Noqol

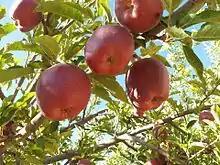
Red apple

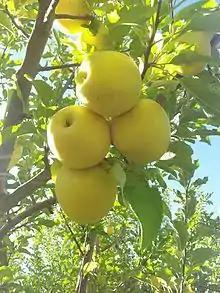
Golden apple

Noqol is a village in the collection of villages called Padena. Padena is located less than 150 km north-west of Persepolis, the glorious capital of Achaemenian Empire. Although, there is not a credible resource on the history of this village, mostly because of lack of scientific study, but, since this mountain region, has been one of the main source of water nearby the capital of Achaemenian Empire, it probably, inhabited and had a significant strategic importance for the world most powerful empire on fifth century B.C. There are some ruined grave nearby the village shows an unknown history. There are also, many customs, believes, traditions and words in the culture of this village trace back to the Ancient Persia.